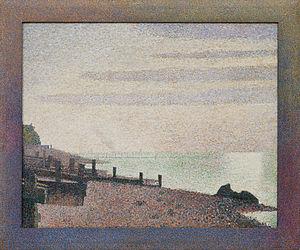
Le soir, du latin sērō, de serus est le moment de la journée où le jour touche à sa fin et où la nuit commence. En météorologie, Les heures de 20h00 à minuit, utilisées avec le cadran de 12 heures sont considérées comme étant le soir pour éviter l’ambiguïté avec celles du matin.